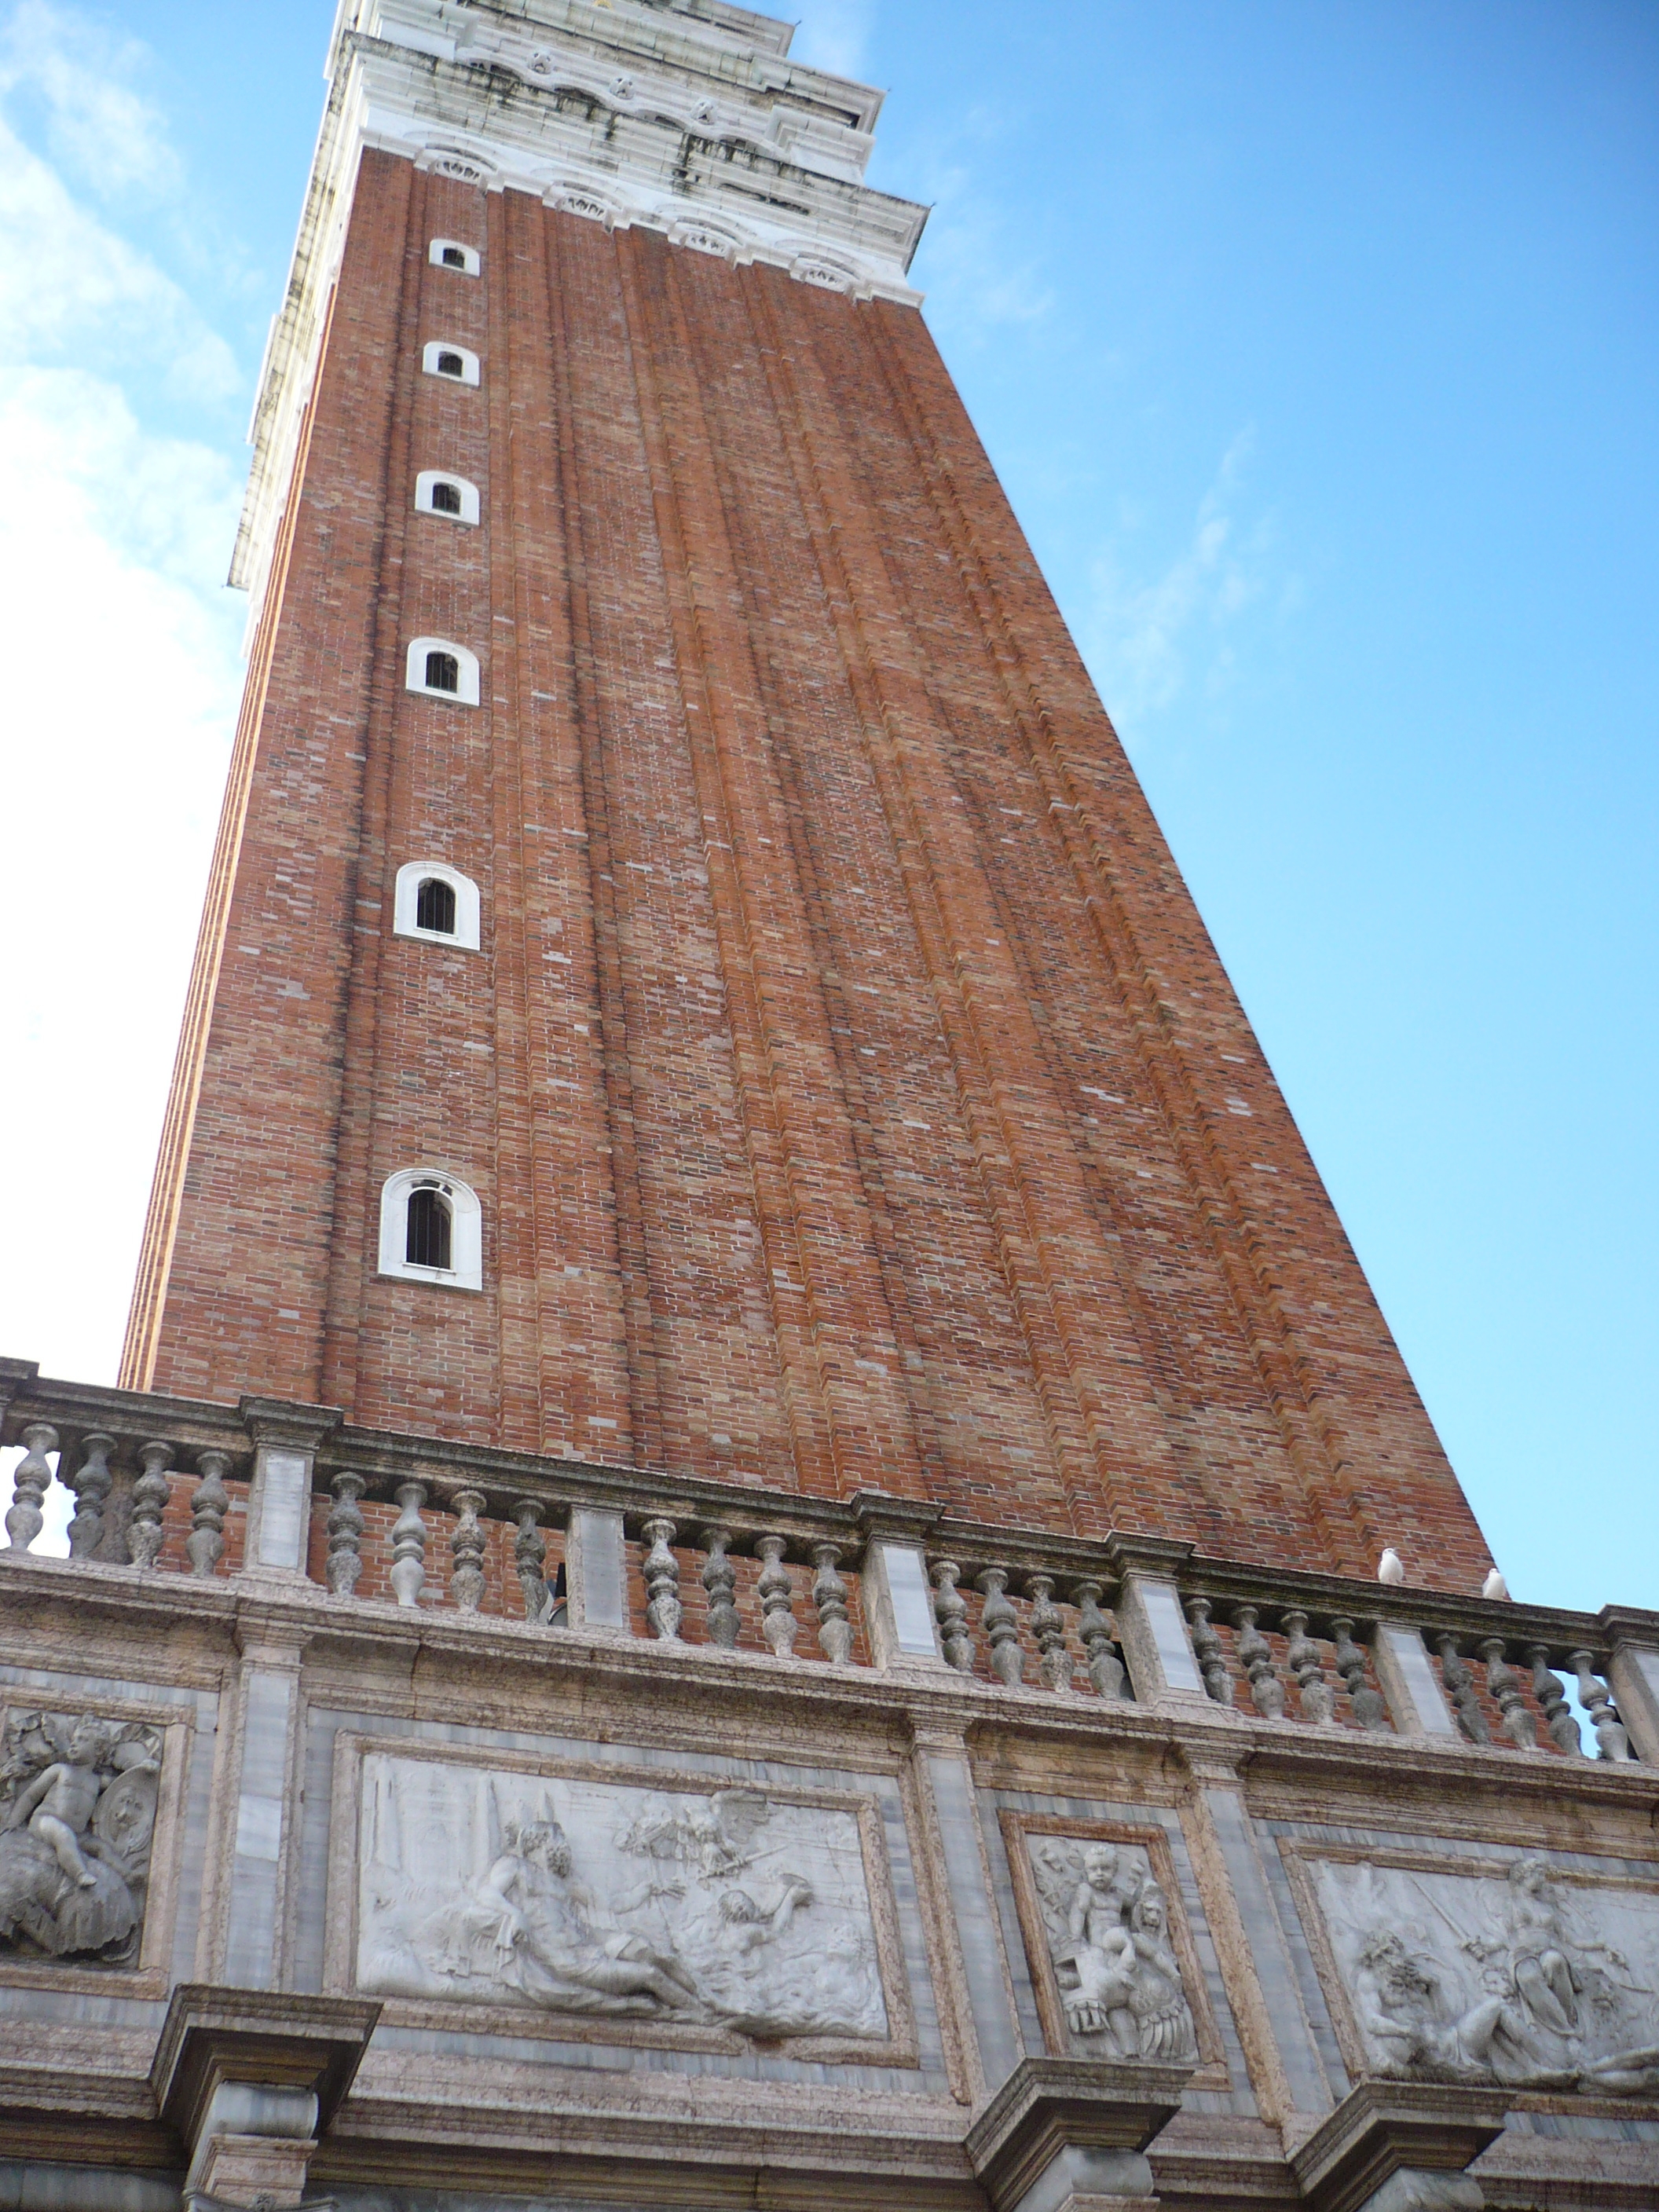
natural, cloud, sky, building, skyscraper, daytime, window, tower, world, tower block, brickwork, brick, landmark, facade, city, condominium, monument, symmetry, wood, finial, spire, metropolis, house, steeple, roof, commercial building, medieval architecture, tree, church, turret, place of worship, downtown, history, ancient history, historic site, national historic landmark, art, classical architecture, headquarters, arch, bell tower, tourism, mixed use, clock tower, corporate headquarters, listed building, temple, apartment, gothic architecture